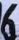
Number: 6